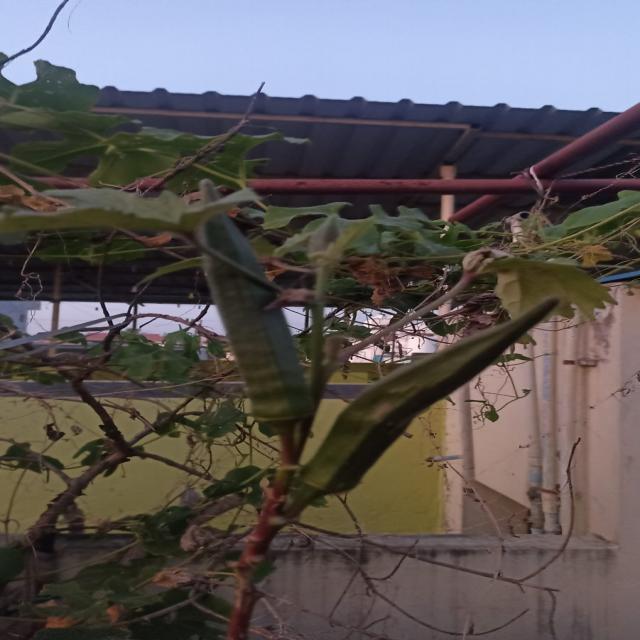
Label: Over-mature